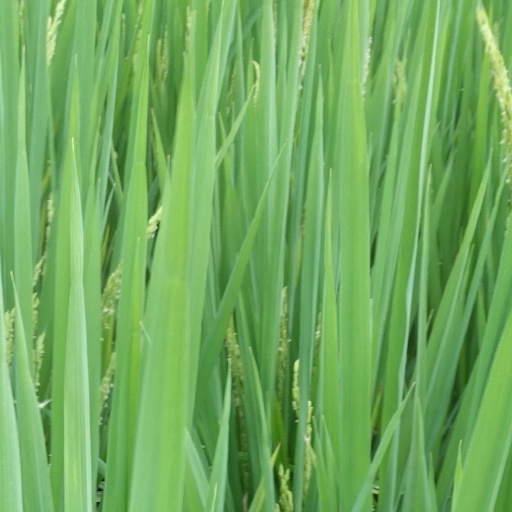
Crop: rice